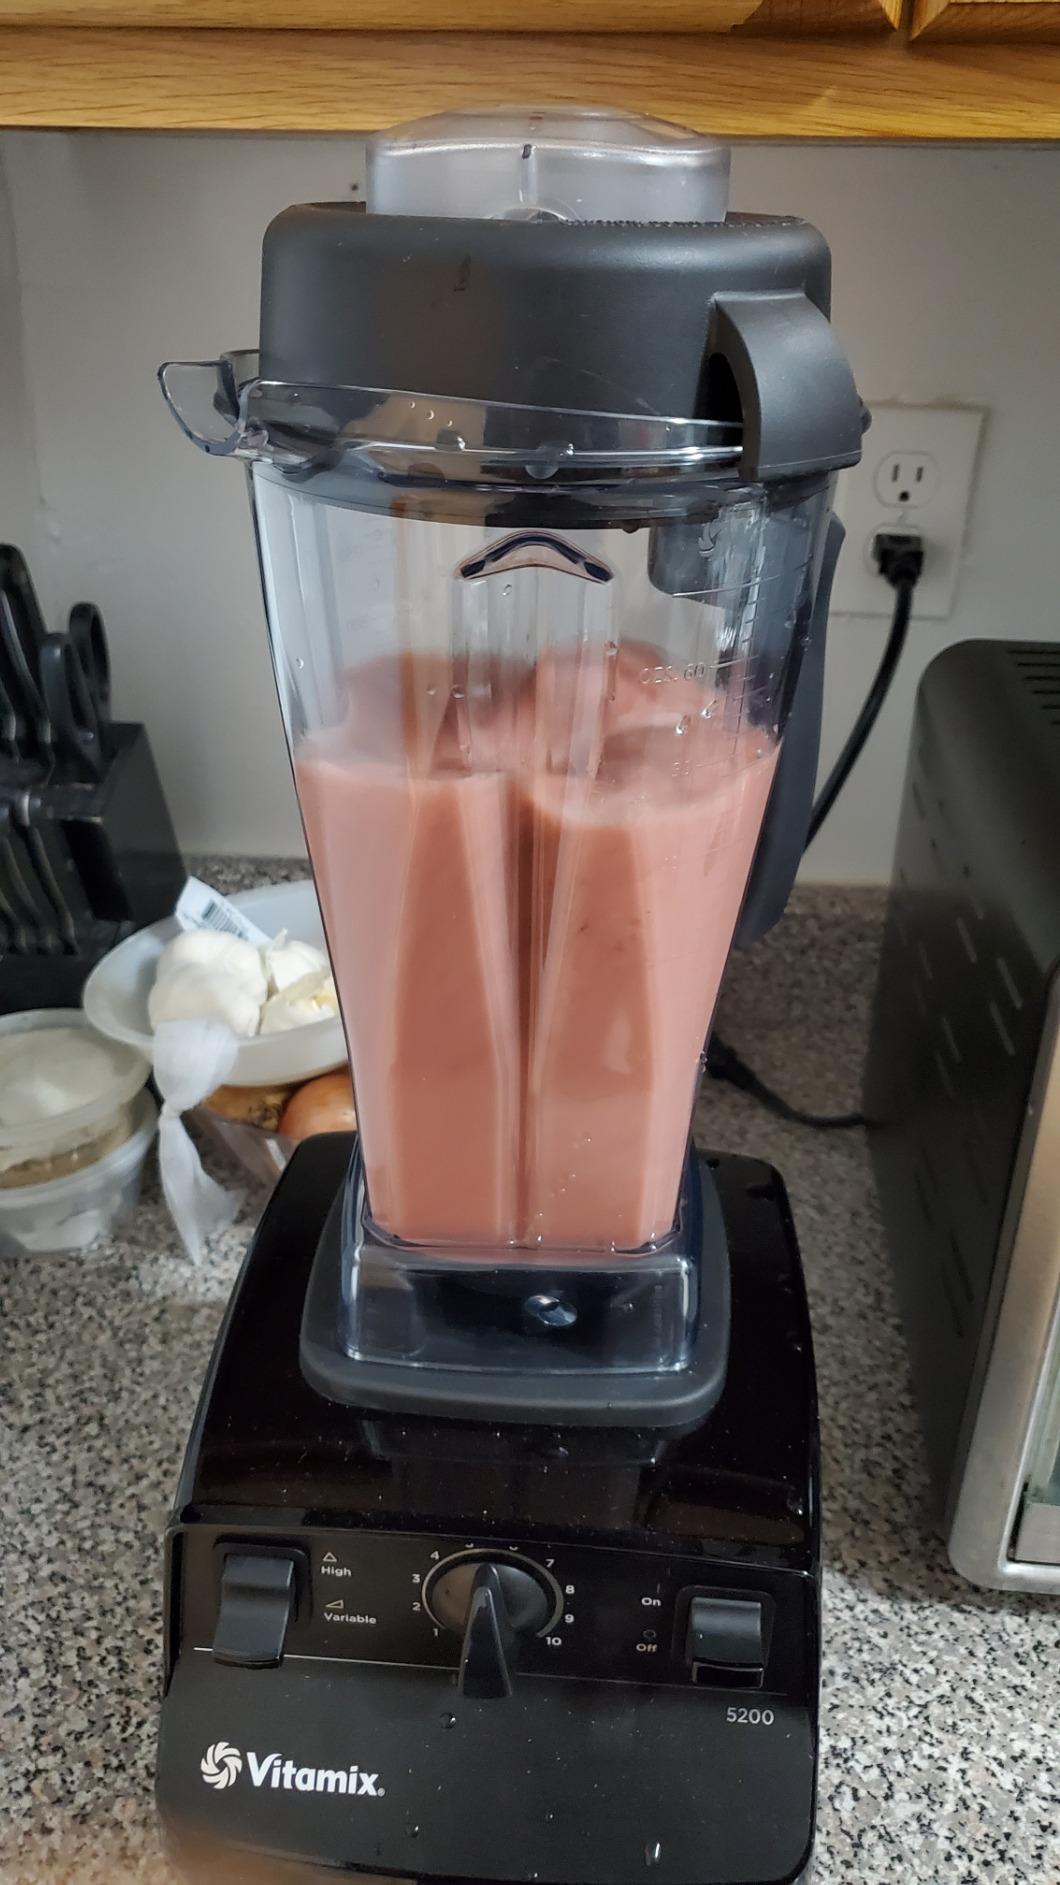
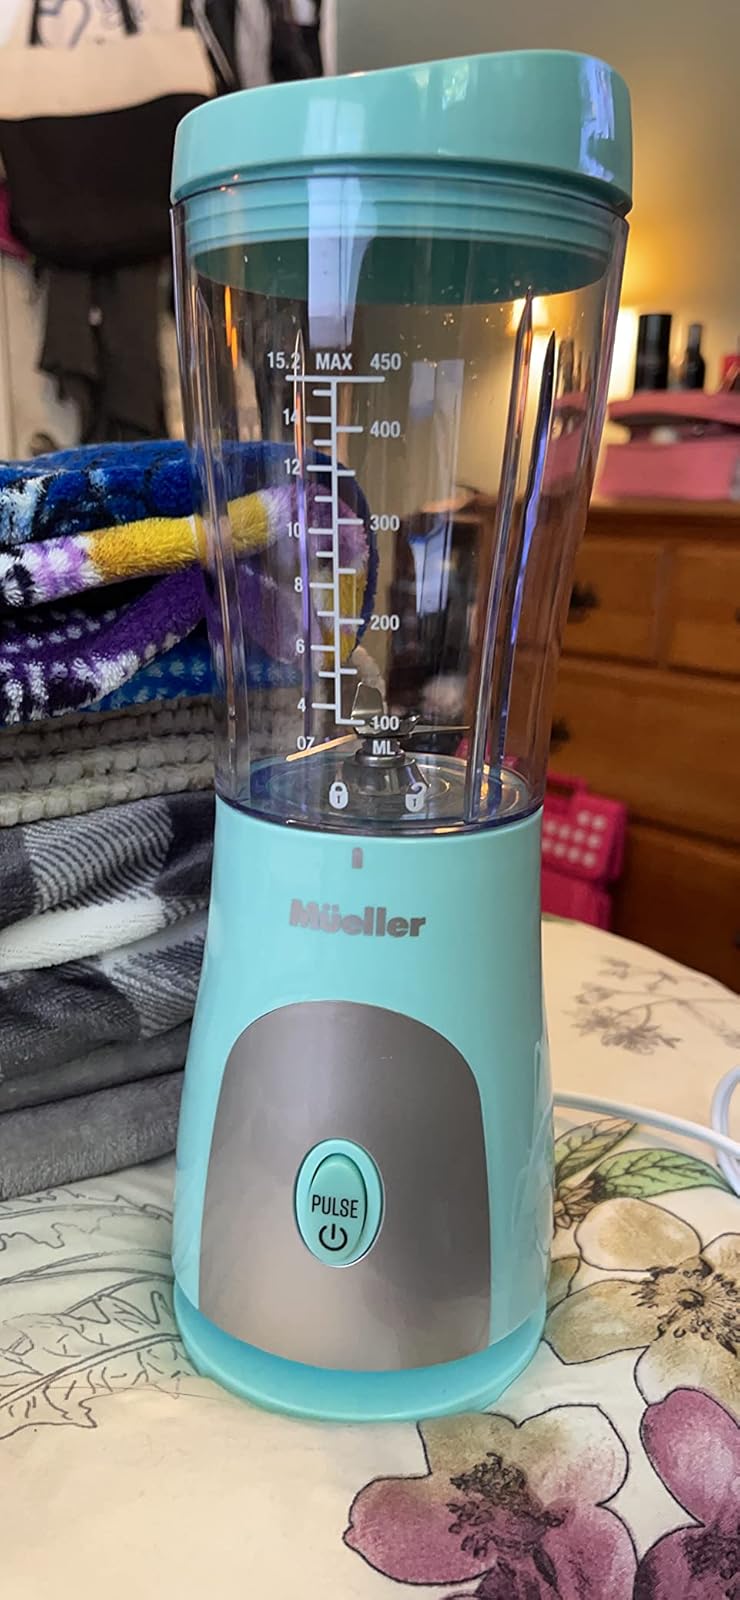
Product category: items_blender
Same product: no